2007 Malaysian Grand Prix

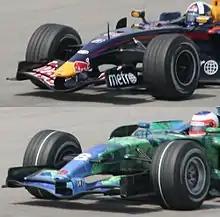
The tyres shown above do not have a stripe and therefore are the harder compound (officially named the 'prime' tyre). The tyres shown below have the white stripe indicating they are using the softer compound (the 'option' tyre).

The race was preceded by three practice sessions. Ferrari's Felipe Massa set the pace in the first of two 90-minute practice sessions on Friday, with a time of 1:34.972, edging out McLaren's Fernando Alonso by three-tenths of a second. Alonso's teammate Hamilton was third, with Ferrari's other driver, Räikkönen, just behind in fourth. Nico Rosberg, Mark Webber, Jarno Trulli, Kazuki Nakajima, Ralf Schumacher, and Robert Kubica rounded out the top ten.